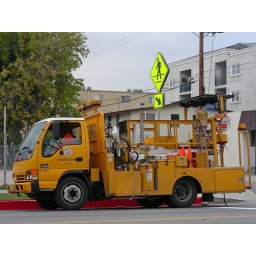
A GMC road striping truck of the City of Los Angeles in North Hollywood.